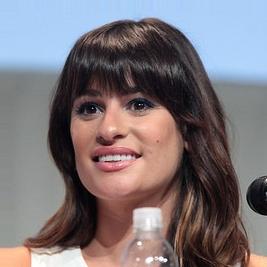
Age: 28